Absinthe

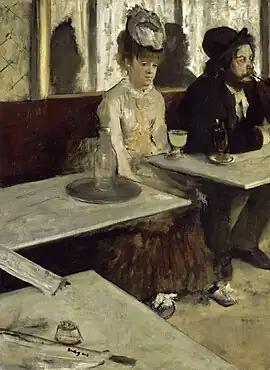
"L'Absinthe", by Edgar Degas, 1876

Edgar Degas's 1876 painting can be seen at the Musée d'Orsay epitomising the popular view of absinthe addicts as sodden and benumbed, and Émile Zola described its effects in his novel .